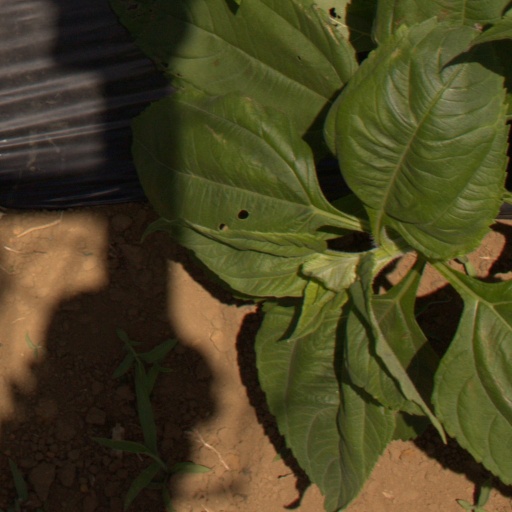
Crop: Jerusalem artichoke